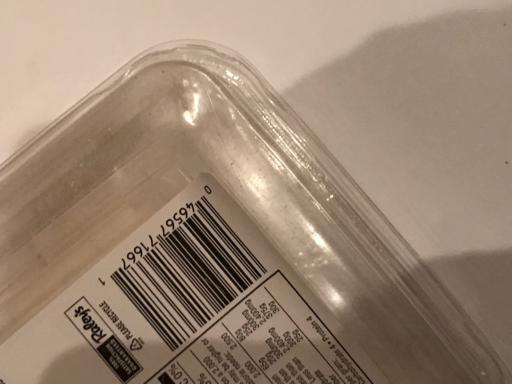
Waste category: plastic